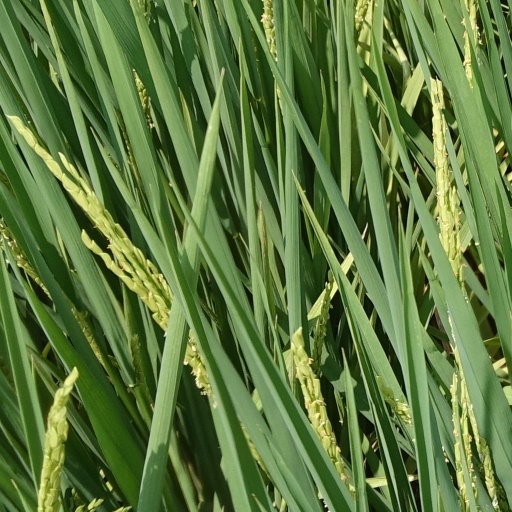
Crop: rice